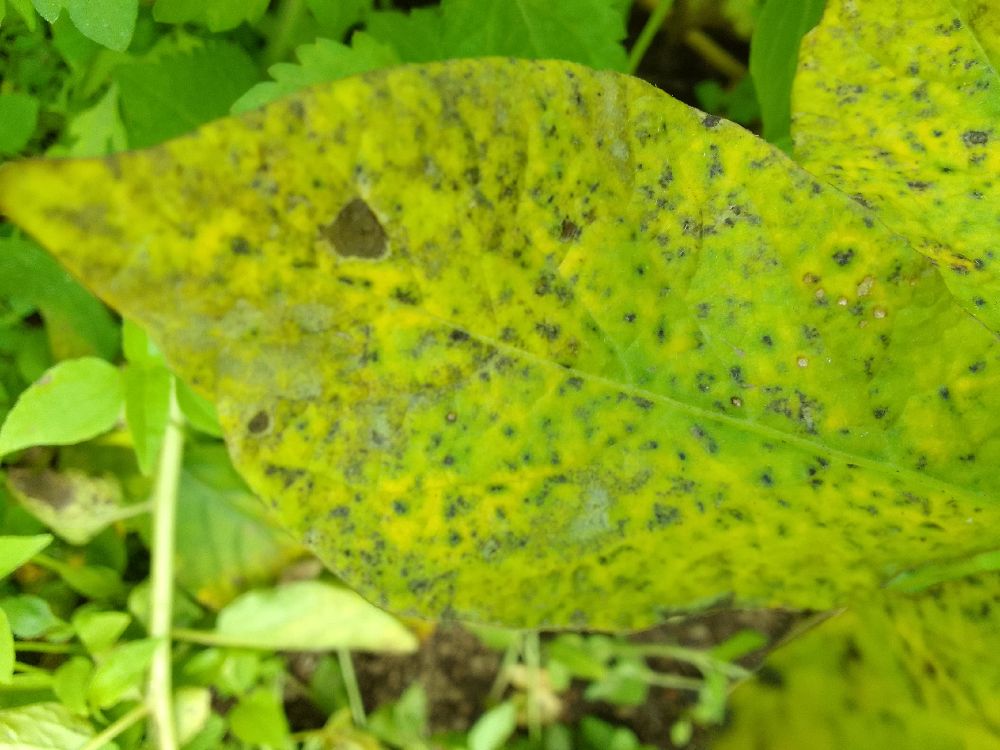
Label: Early blight